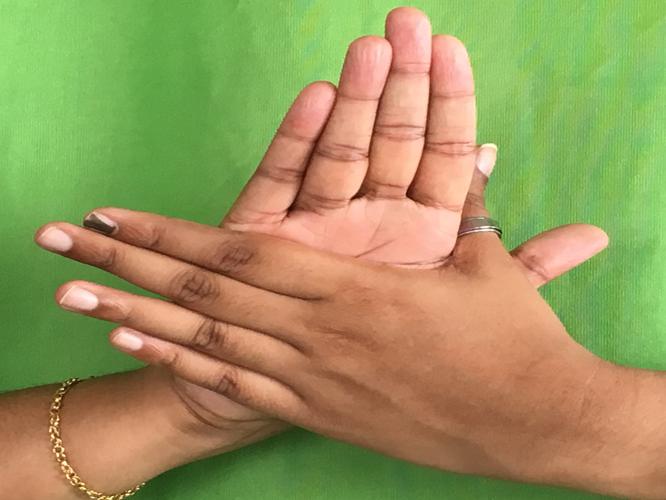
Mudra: Chakra
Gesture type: double_hand